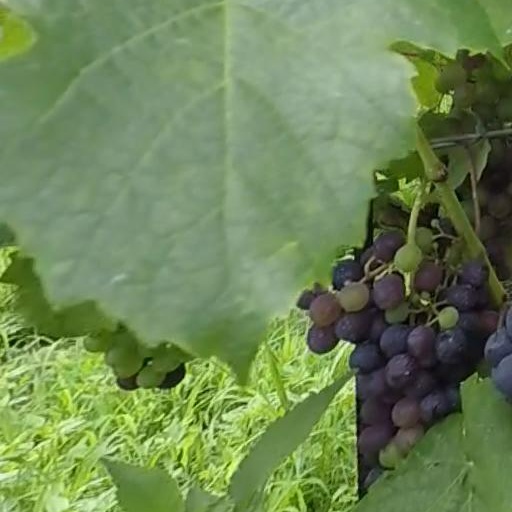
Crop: grape